Mackinac Island

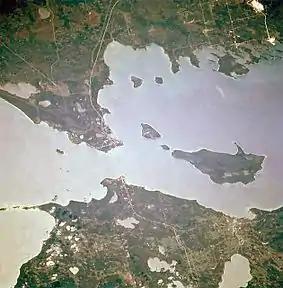
Mackinac Island is the top-left island of the three islands just to the east (right) of the Straits of Mackinac.

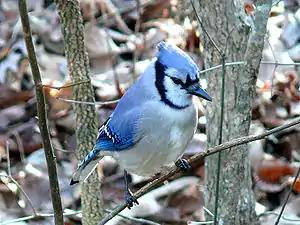
A blue jay, one of Mackinac Island's resident birds

Mackinac Island is located in Lake Huron at the eastern end of the Straits of Mackinac, between the state's Upper and Lower Peninsulas. It is about in circumference and in total area. The highest point of the island is the historic Fort Holmes (originally called Fort George by the British before 1815), which is above lake level and above sea level.